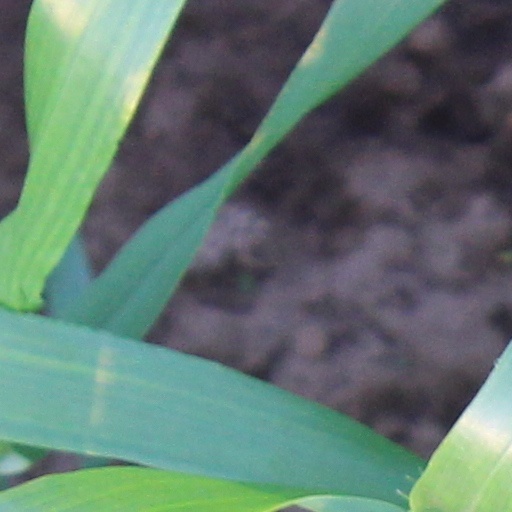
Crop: wheat